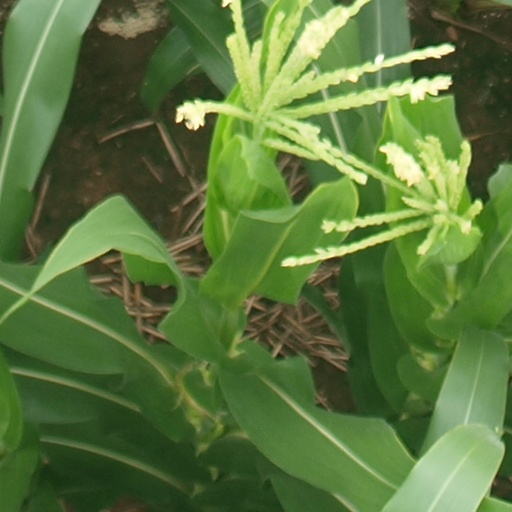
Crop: maize; corn